Rockcliffe–Smythe

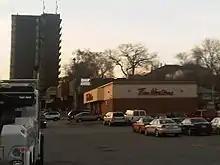
View of Jane Street Plaza on Jane Street, a major north–south four lane arterial road in the neighbourhood.

The area is centered by Jane Street, a north–south four-lane arterial road. To the west, Scarlett Road is another arterial road running northwest from Dundas Street to Eglinton, the northwest corner of the neighbourhood. The central east–west artery from Jane to Weston is Alliance Avenue and Lambton Avenue. To the east, Weston Road is a major four-lane arterial road that runs northwest.